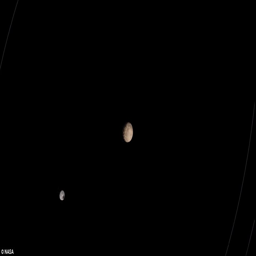
the video includes a pass showing the atmospheric glow of bodies with heliocentric orbit lit by the sun and a look at astronomical discovery , largest moon